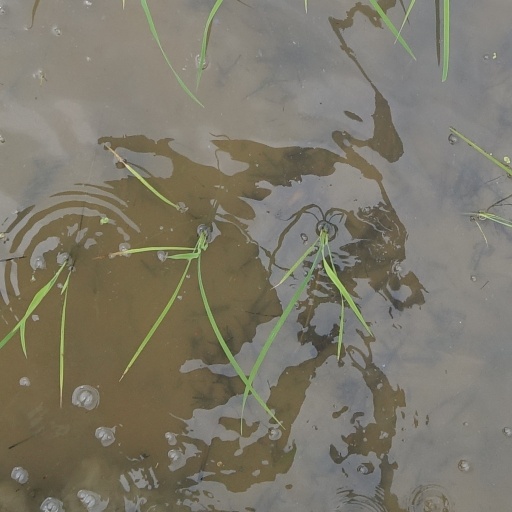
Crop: rice